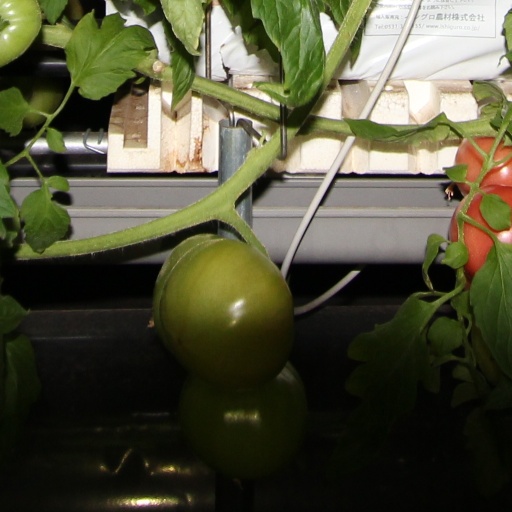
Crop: tomato